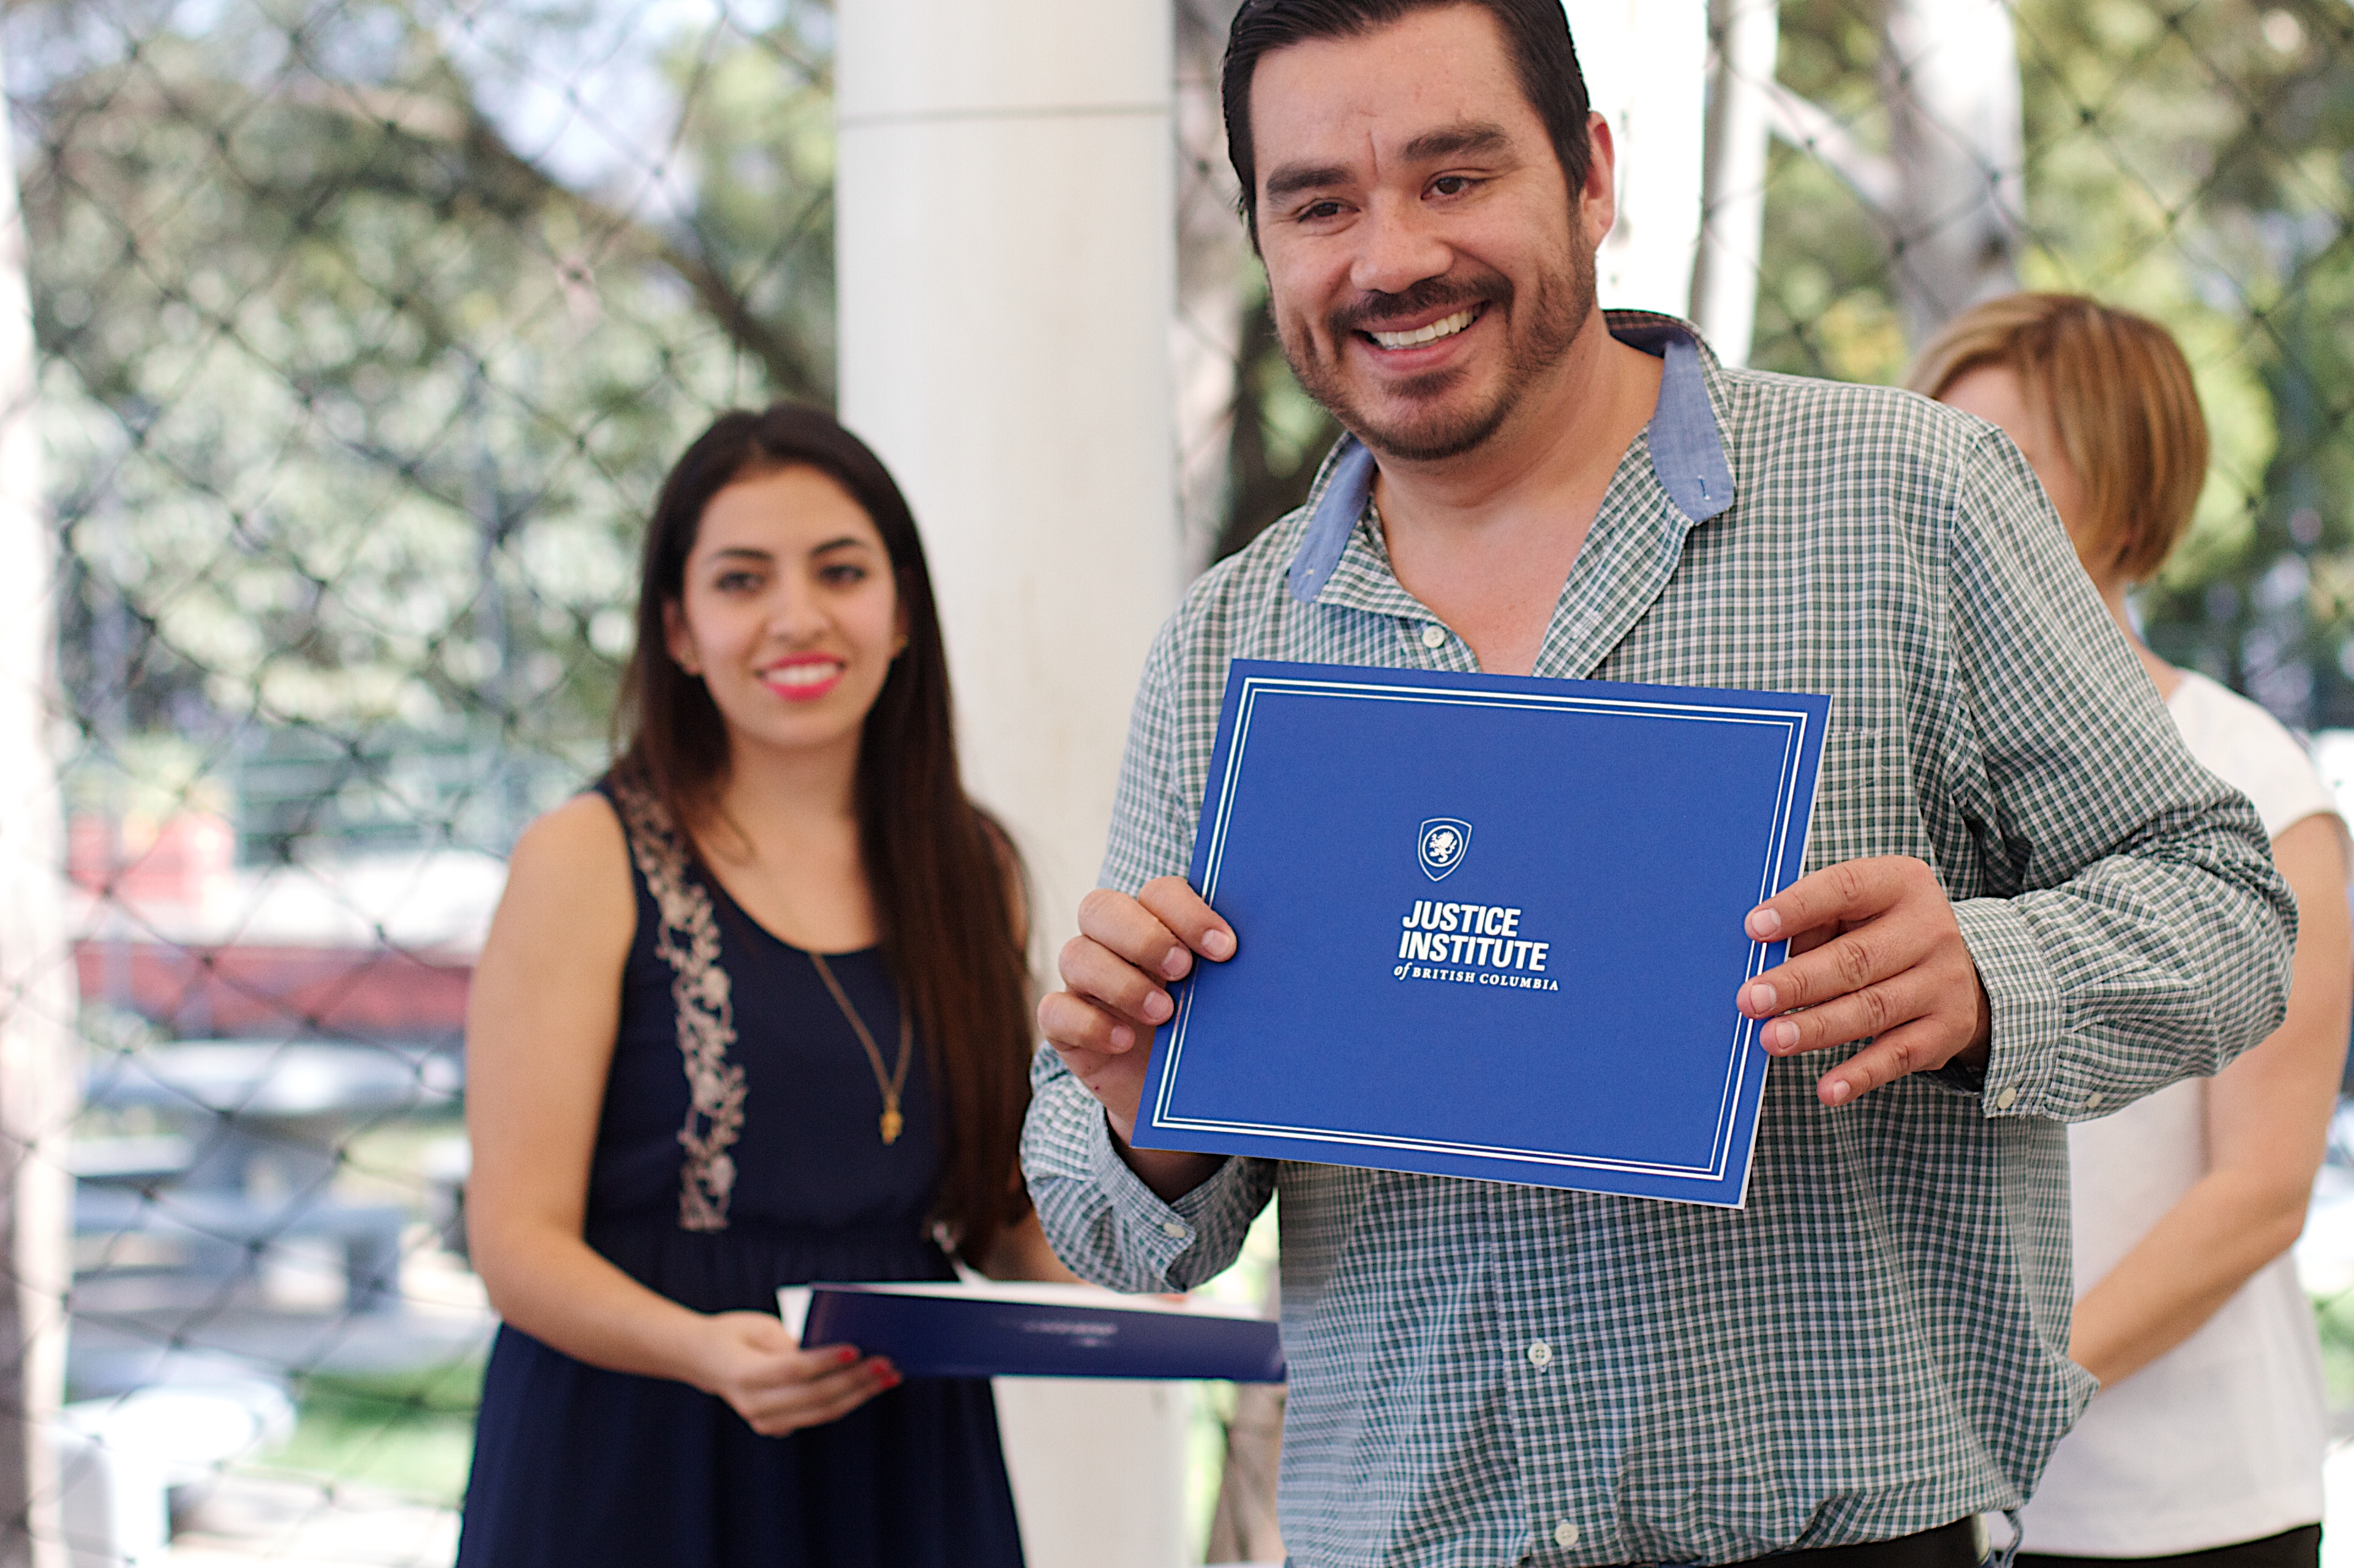
community, student, udgagora